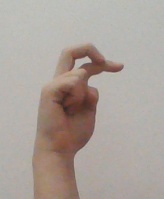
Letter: zay